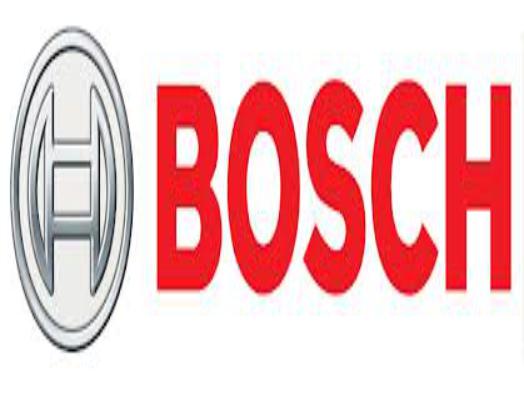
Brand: BOSCH
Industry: Others